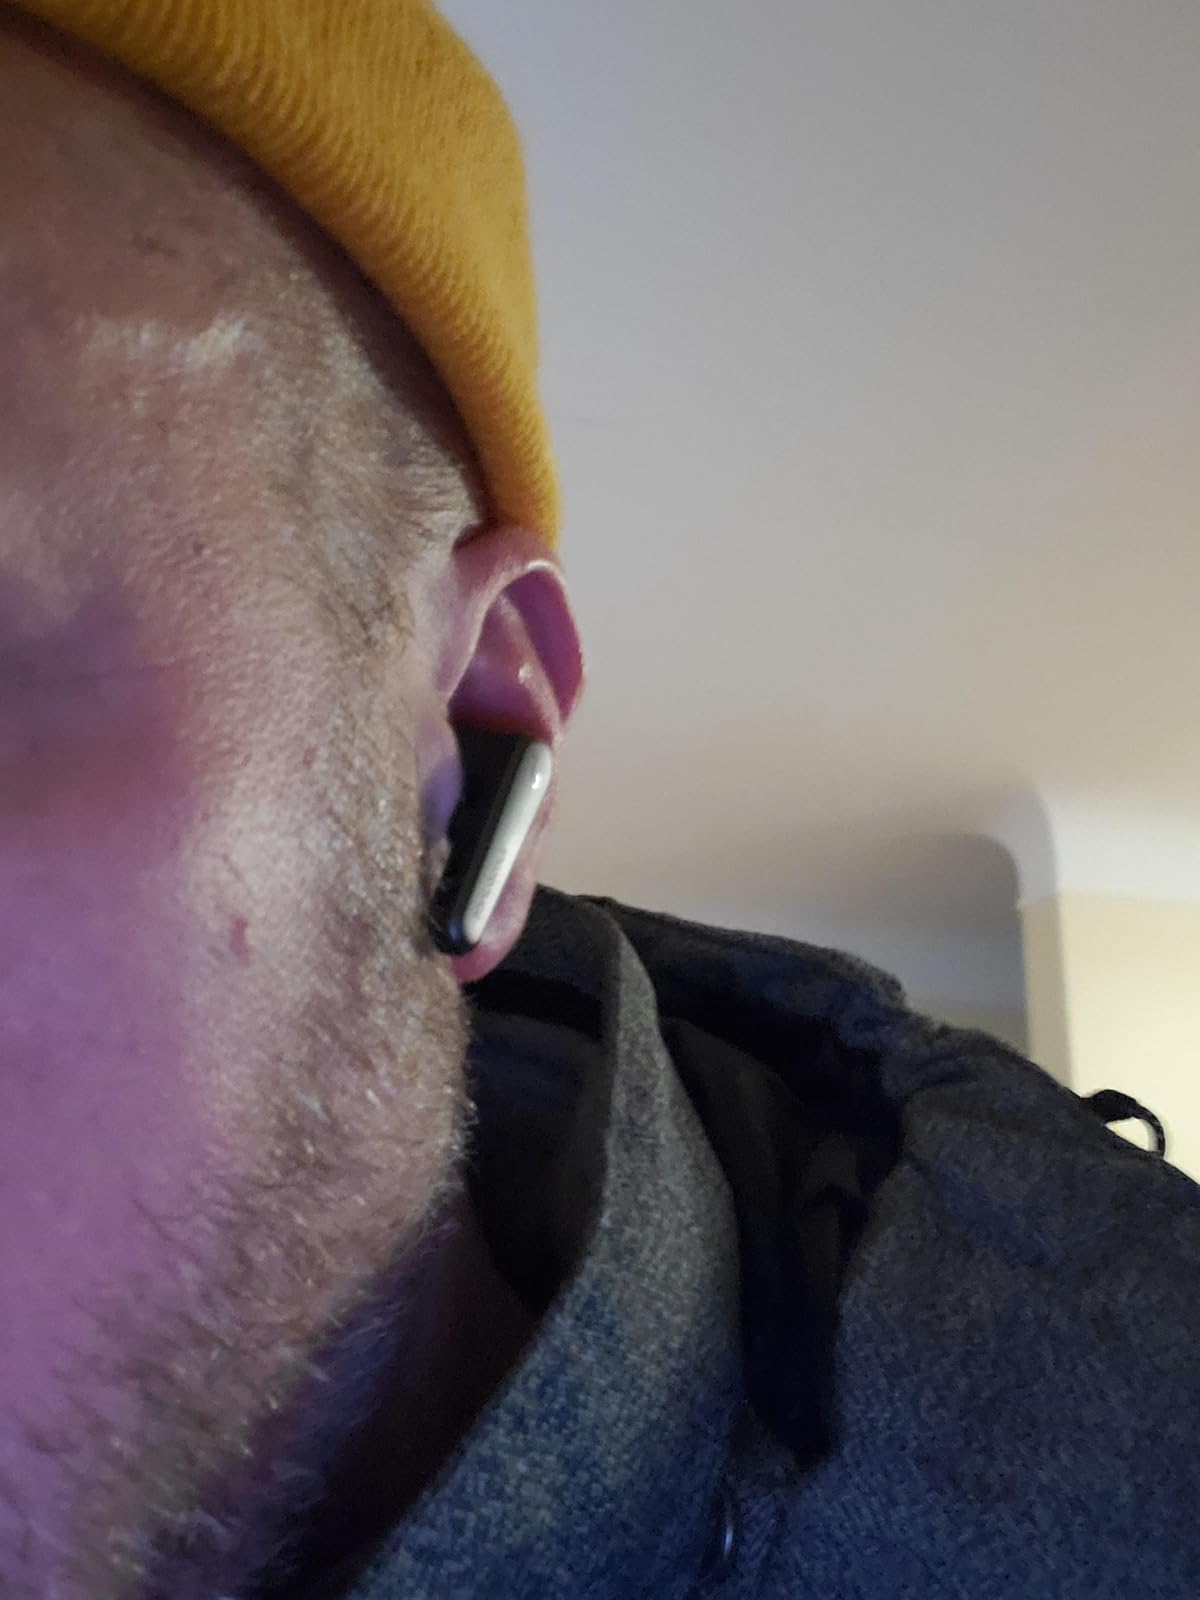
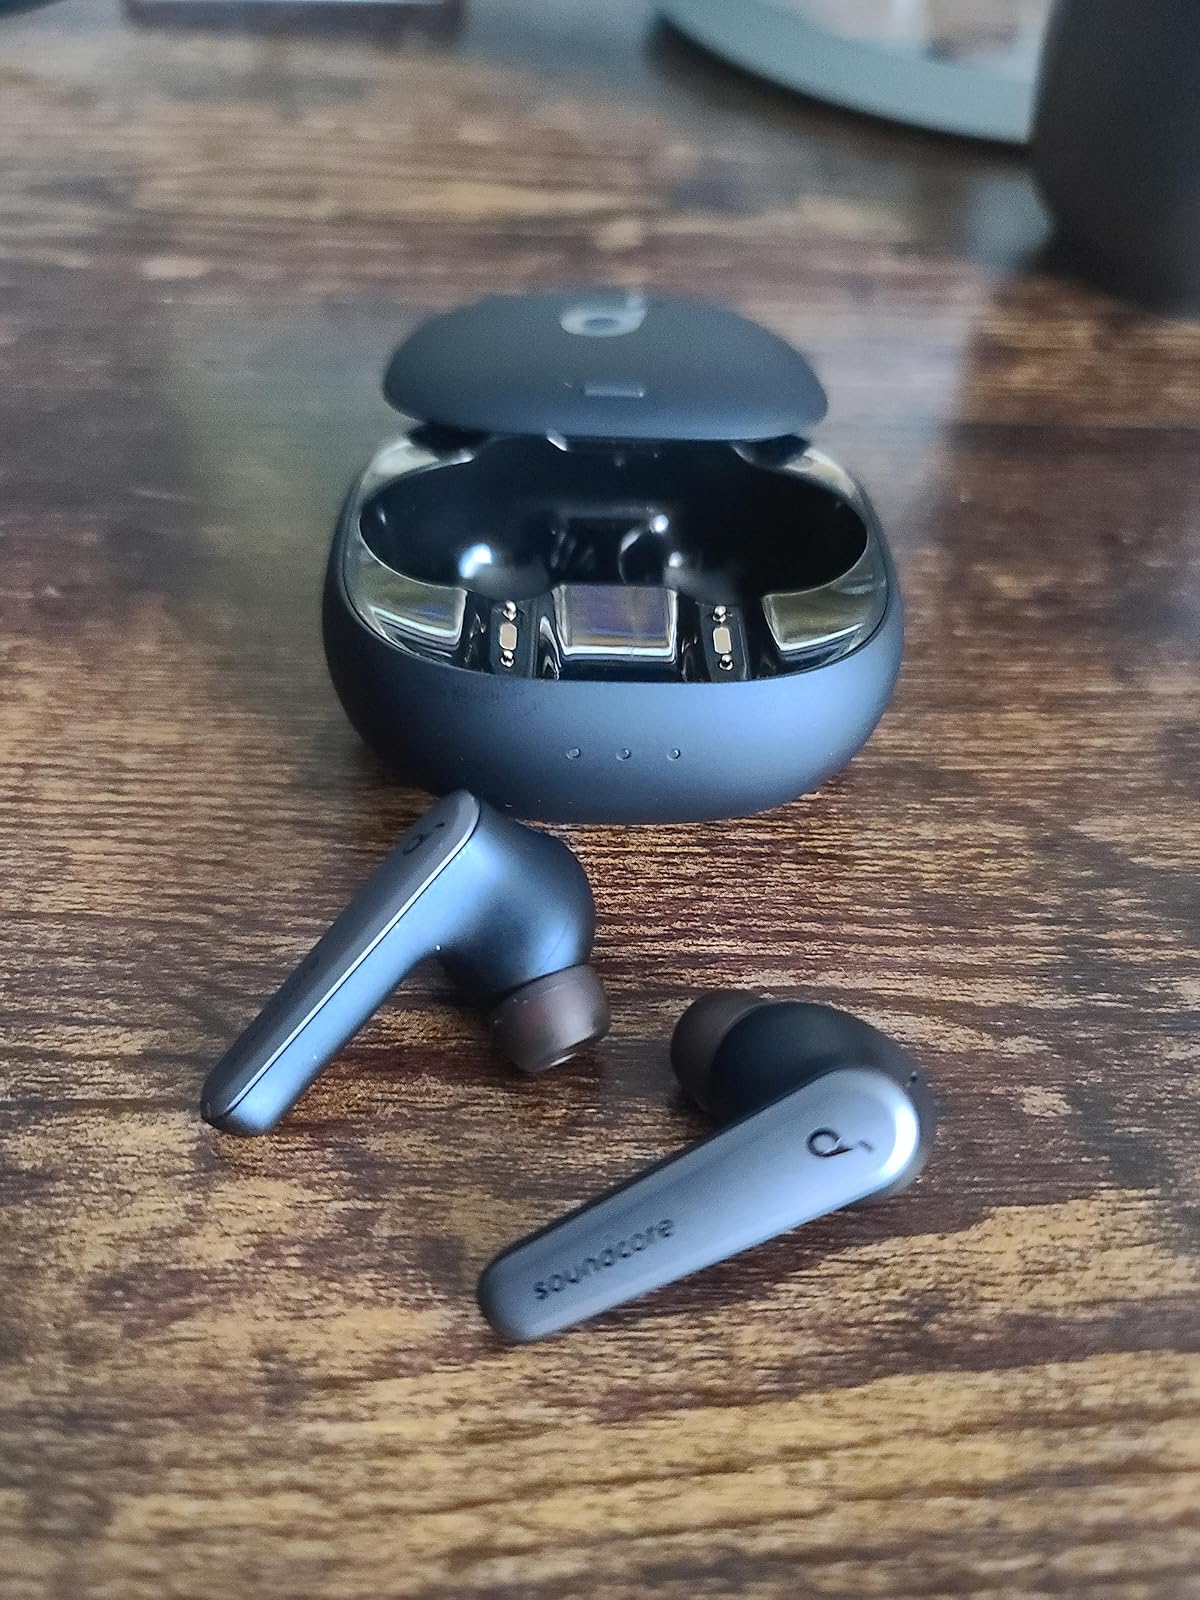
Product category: earbuds
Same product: yes